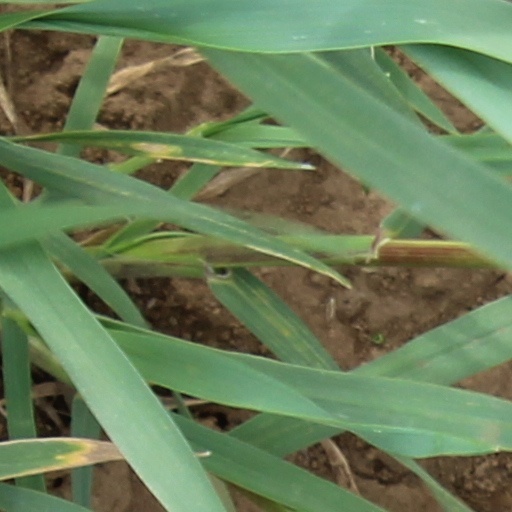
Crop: wheat